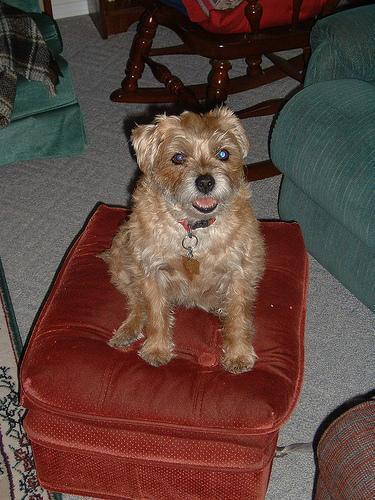
Border_terrier